Marsh Green, Kent

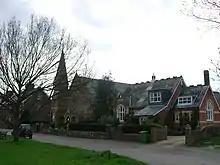
Marsh Green Church and old school house

Marsh Green is a small hamlet in Eden Vale, part of the parish of Edenbridge, England. The hamlet was founded in 1554 under its current name.